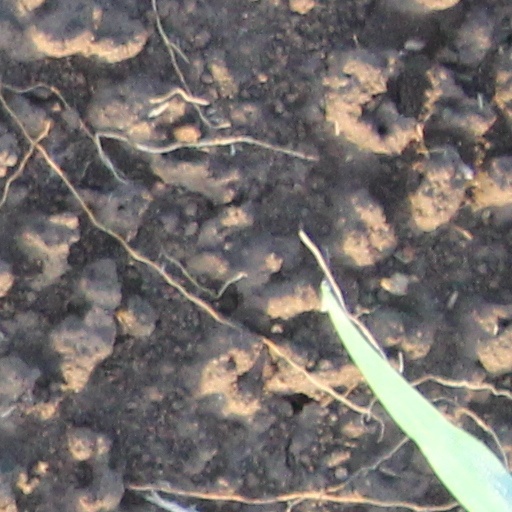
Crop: wheat